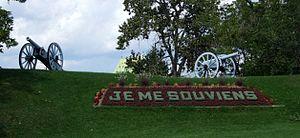
'Je me souviens', devise du 22ième régiment, Citadelle de Québec, ville de Québec, CANADA
Le Royal 22ᵉ Régiment ou R22ᵉR est l'un des trois grands régiments d'infanterie des Forces armées canadiennes. En anglais, les militaires du régiment sont surnommés les Vandoos à cause de la prononciation de « vingt-deux » avec un accent anglais ; par extension le régiment est surnommé The Vandoos, en anglais. Chez les francophones, le régiment est souvent appelé tout simplement 22 ou 22ᵉ. C'est le seul régiment d'infanterie régulier entièrement francophone au Canada.